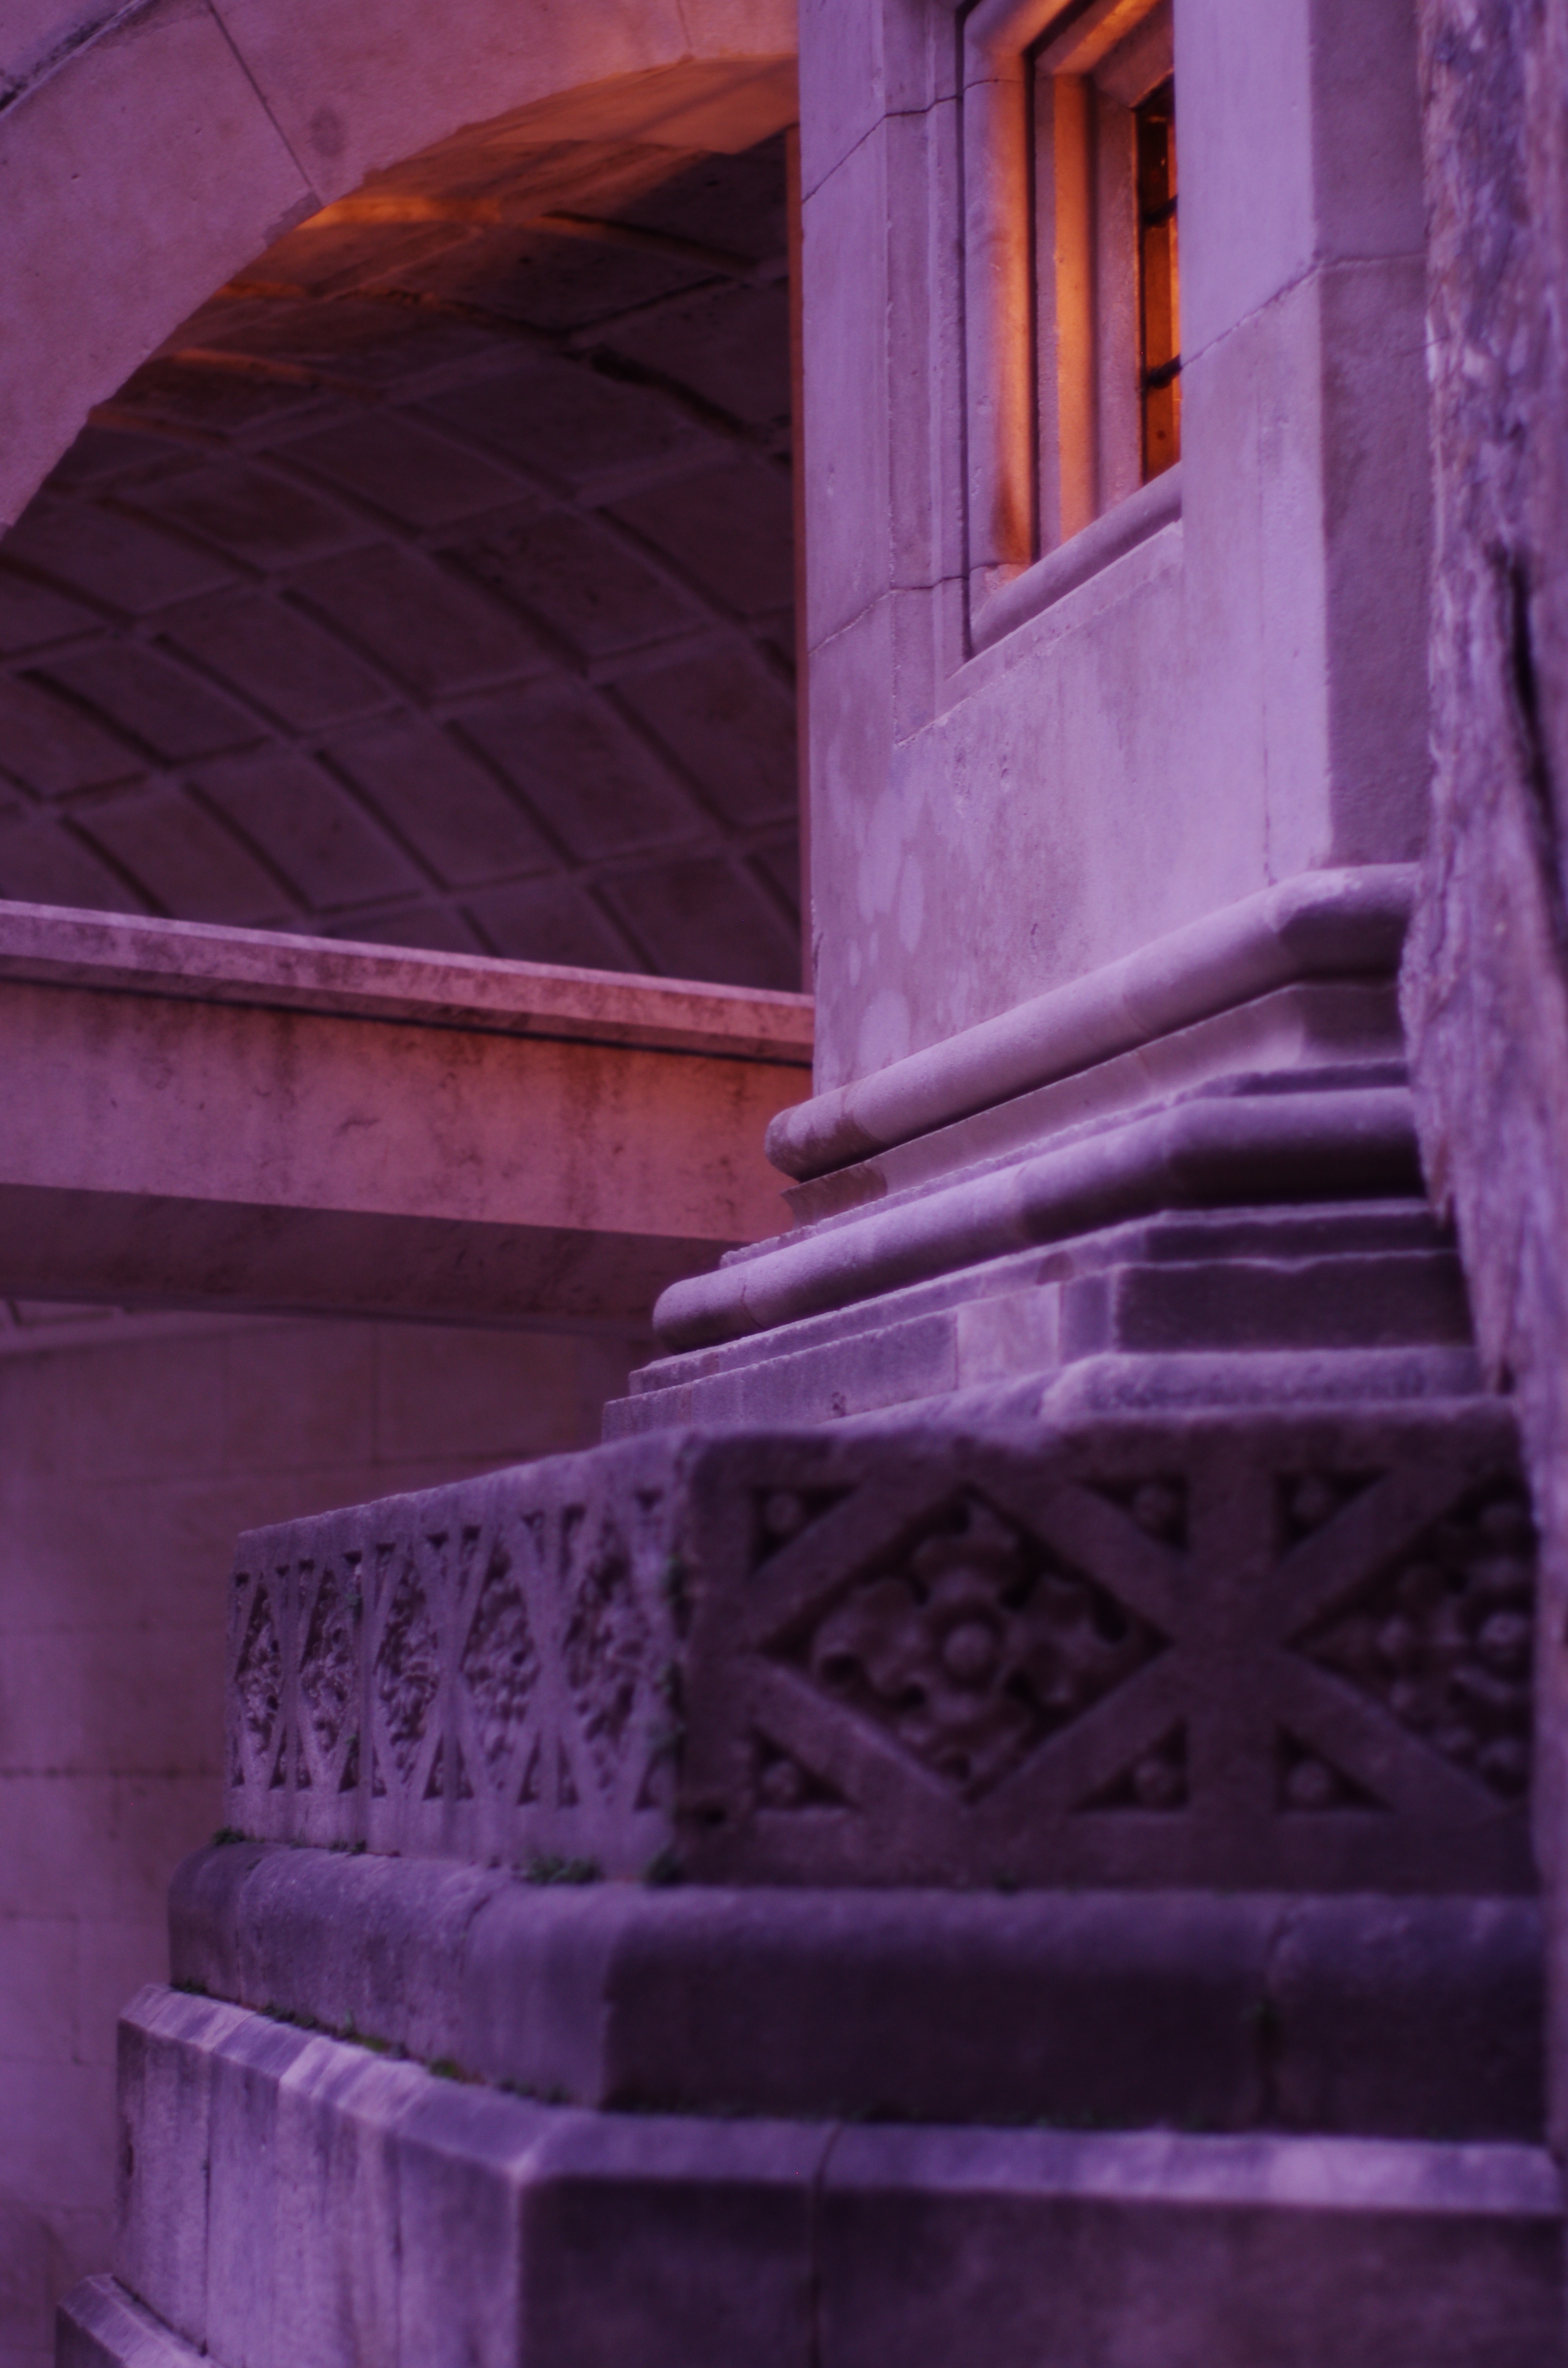
house, chair, color, blue, furniture, temple, image, shape